Wimbledon Championships

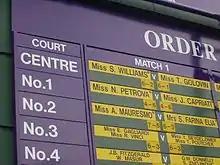
The order of play for all courts is displayed on boards around the grounds.

As a result of the COVID-19 global pandemic, the All England Club announced on 1 April 2020 that the entire grass-court season was to be cancelled as a public safety precaution until June 2021, marking the first time a Wimbledon tournament would not be played since World War II. Club officials considered playing the tournament behind closed doors, but this was ruled out in part because at least 5,000 people–including ballboys, officials, coaches, maintenance, and security–would have still needed to be on site to hold a functioning tournament. Former player and current All England Club board member Tim Henman told the Tennis Channel of the US that the board had carefully considered holding a closed-door Wimbledon. However, the sheer number of people who still would have needed to be on site led the board to realise "that wasn't going to be a workable option". Prior to the start of the 2003 tournament, the club began paying an annual insurance premium of £1.61m ($2 million) to cover losses from cancellation of Wimbledon in the event of a worldwide pandemic as a result of the SARS outbreak; it would receive an insurance payment of £114 million ($141 million) for the 2020 cancellation on expected losses of around £250 million ($312 million).